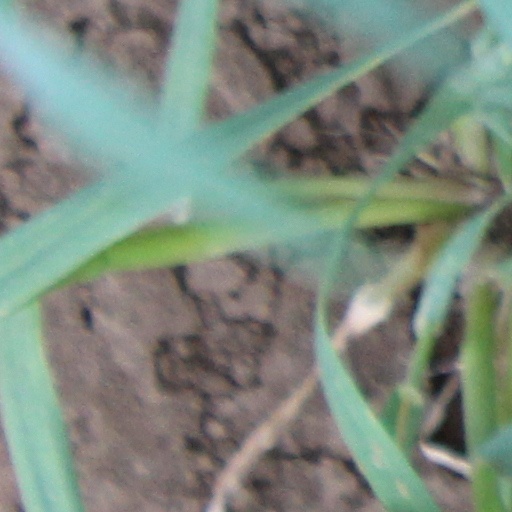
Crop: wheat